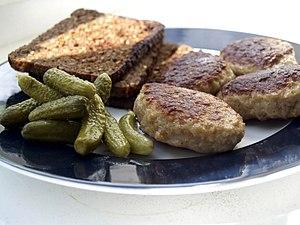
La cuisine danoise, issue des produits locaux de la population paysanne, a été enrichie par les techniques de cuisson mises au point à la fin du XIXe siècle et par la plus grande disponibilité des produits après la révolution industrielle. Les sandwiches ouverts, connus sous le nom de smørrebrød, qui, dans leur forme de base, sont le repas habituel pour le déjeuner, peuvent être considérés comme une spécialité nationale lorsqu'ils sont préparés et décorés avec une variété d'ingrédients fins. Les plats chauds sont traditionnellement préparés à partir de viande hachée, comme les frikadeller et le medisterpølse, ou à partir de plats de viande et de poisson plus substantiels comme le flæskesteg ou le kogt torsk.